Jubilee Parkway

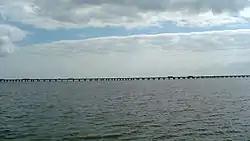
An eastern portion of the Jubilee Parkway as seen from Meaher State Park.

The Jubilee Parkway is a pair of parallel concrete viaduct bridges that carry Interstate 10 across Mobile Bay from the George Wallace Tunnel on Blakeley Island in Mobile, Alabama eastbound to Spanish Fort/Daphne, Alabama. The bridges are similar in design to the pre-Hurricane Katrina I-10 Twin Span Bridge near New Orleans, Louisiana. Each of the two bridges is two lanes wide, for a total of four lanes, and long. The parkway was completed in 1978 and crosses the northern portion of Mobile Bay, running roughly parallel to the nearby Battleship Parkway, with which it has an interchange. It was named for the jubilee phenomenon that occurs intermittently in Mobile Bay, but is commonly referred to locally and in the media as the "Bayway".